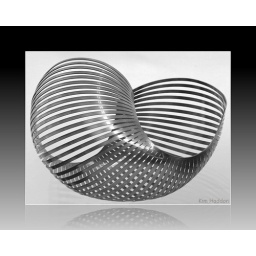
This is a fruit bowl belonging to one of my clients. It's a design by Alexander Hunger.T189 'Monochrome' competition winner.